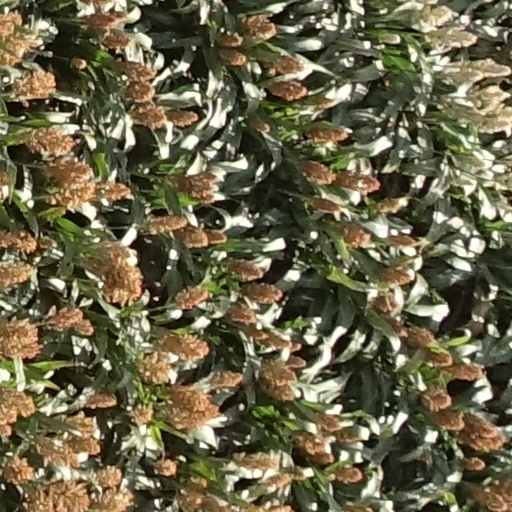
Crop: sorghum